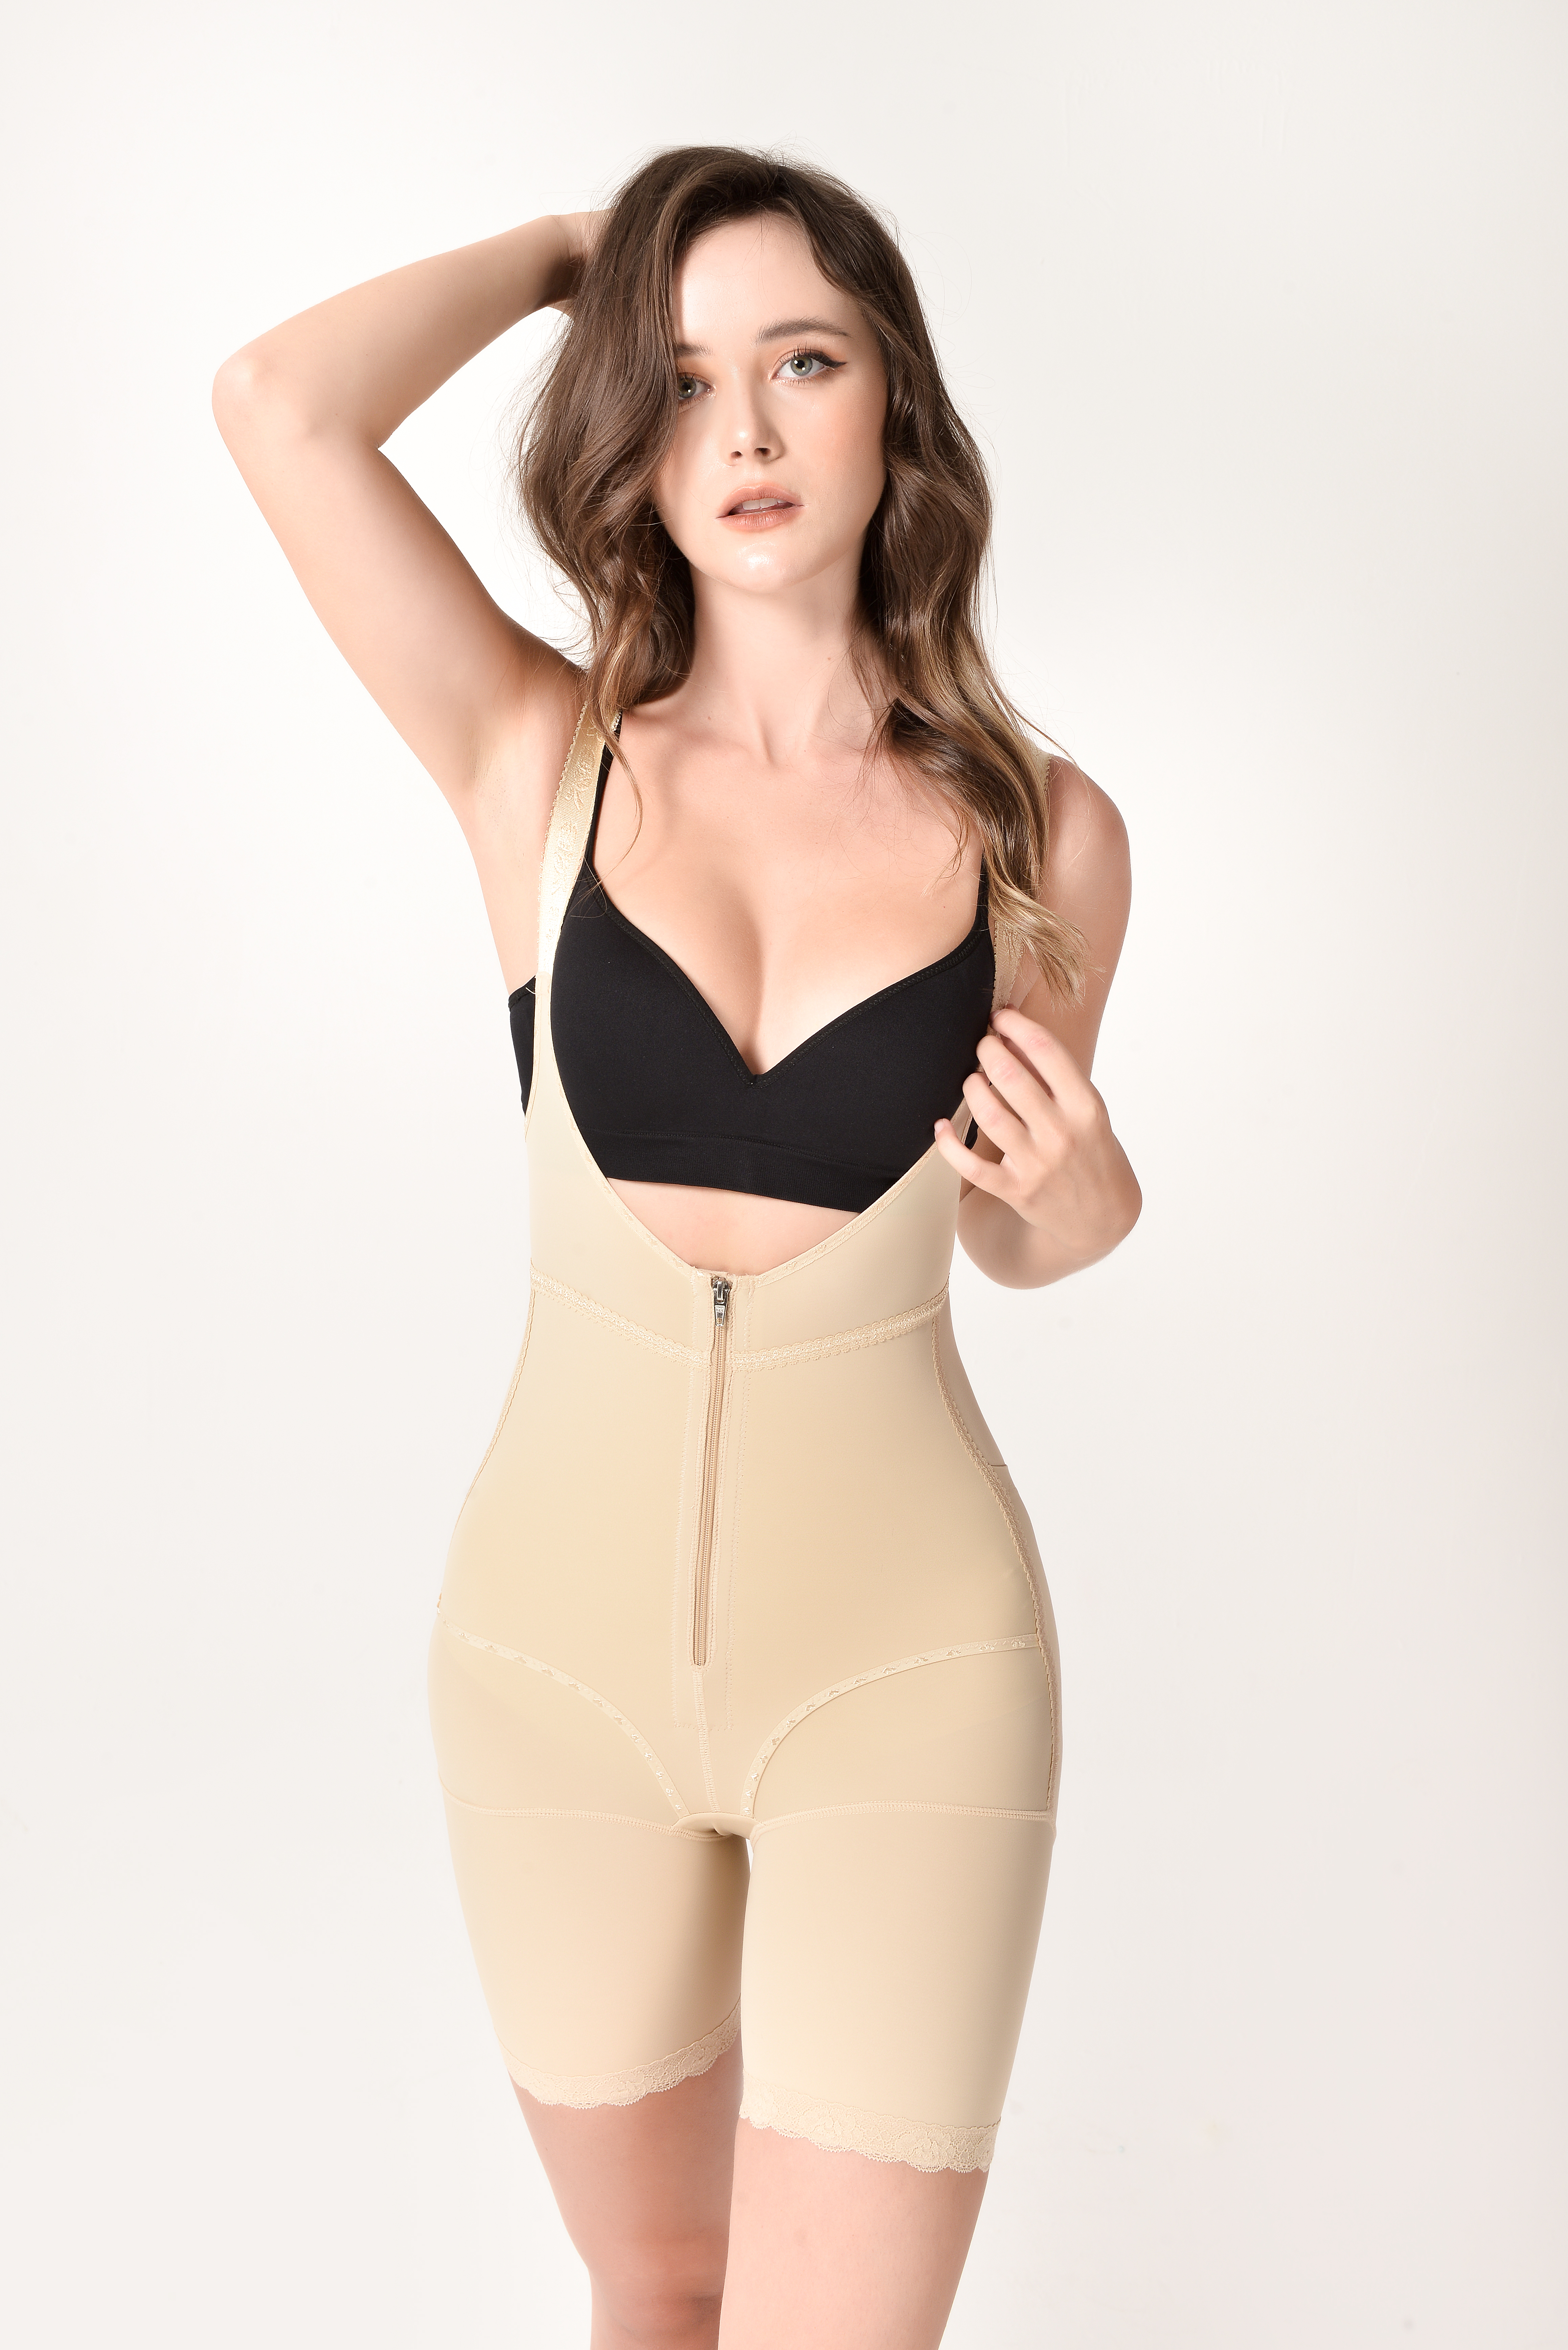
woman, hair, Sheath dress, joint, human body, neck, sleeve, waist, gesture, thigh, chest, undergarment, trunk, fashion design, stomach, abdomen, knee, black hair, blazer, fashion model, long hair, elbow, lingerie, One piece garment, human leg, pattern, brown hair, magenta, fashion accessory, peach, sportswear, top, denim, formal wear, art model, nail, photo shoot